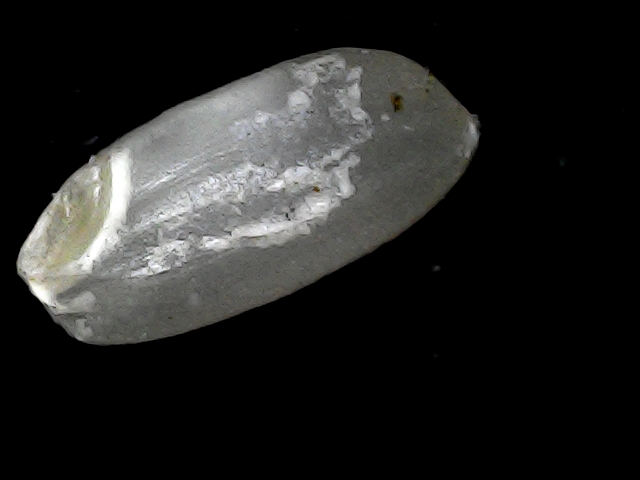
Rice variety: BD33